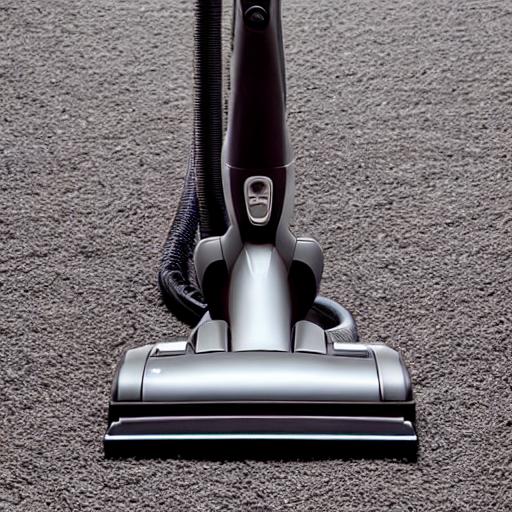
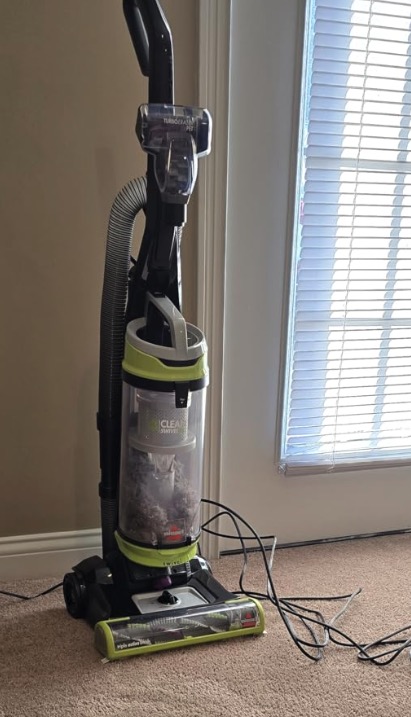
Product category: items_vacuum
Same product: no